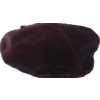
Label: dates